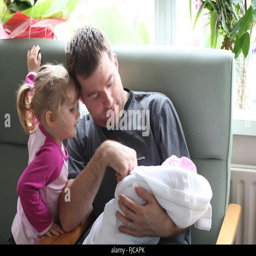
little girl meets her baby sister for the first time